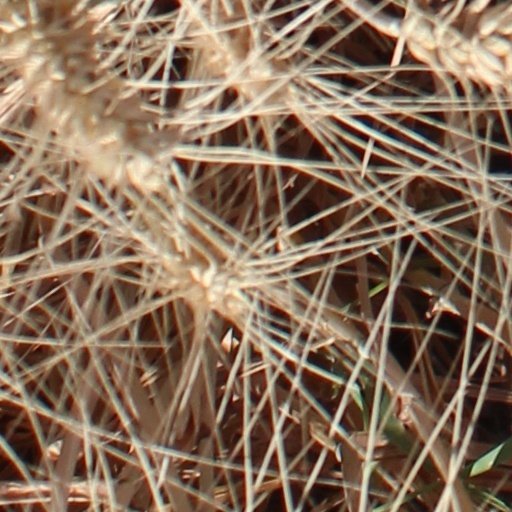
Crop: wheat